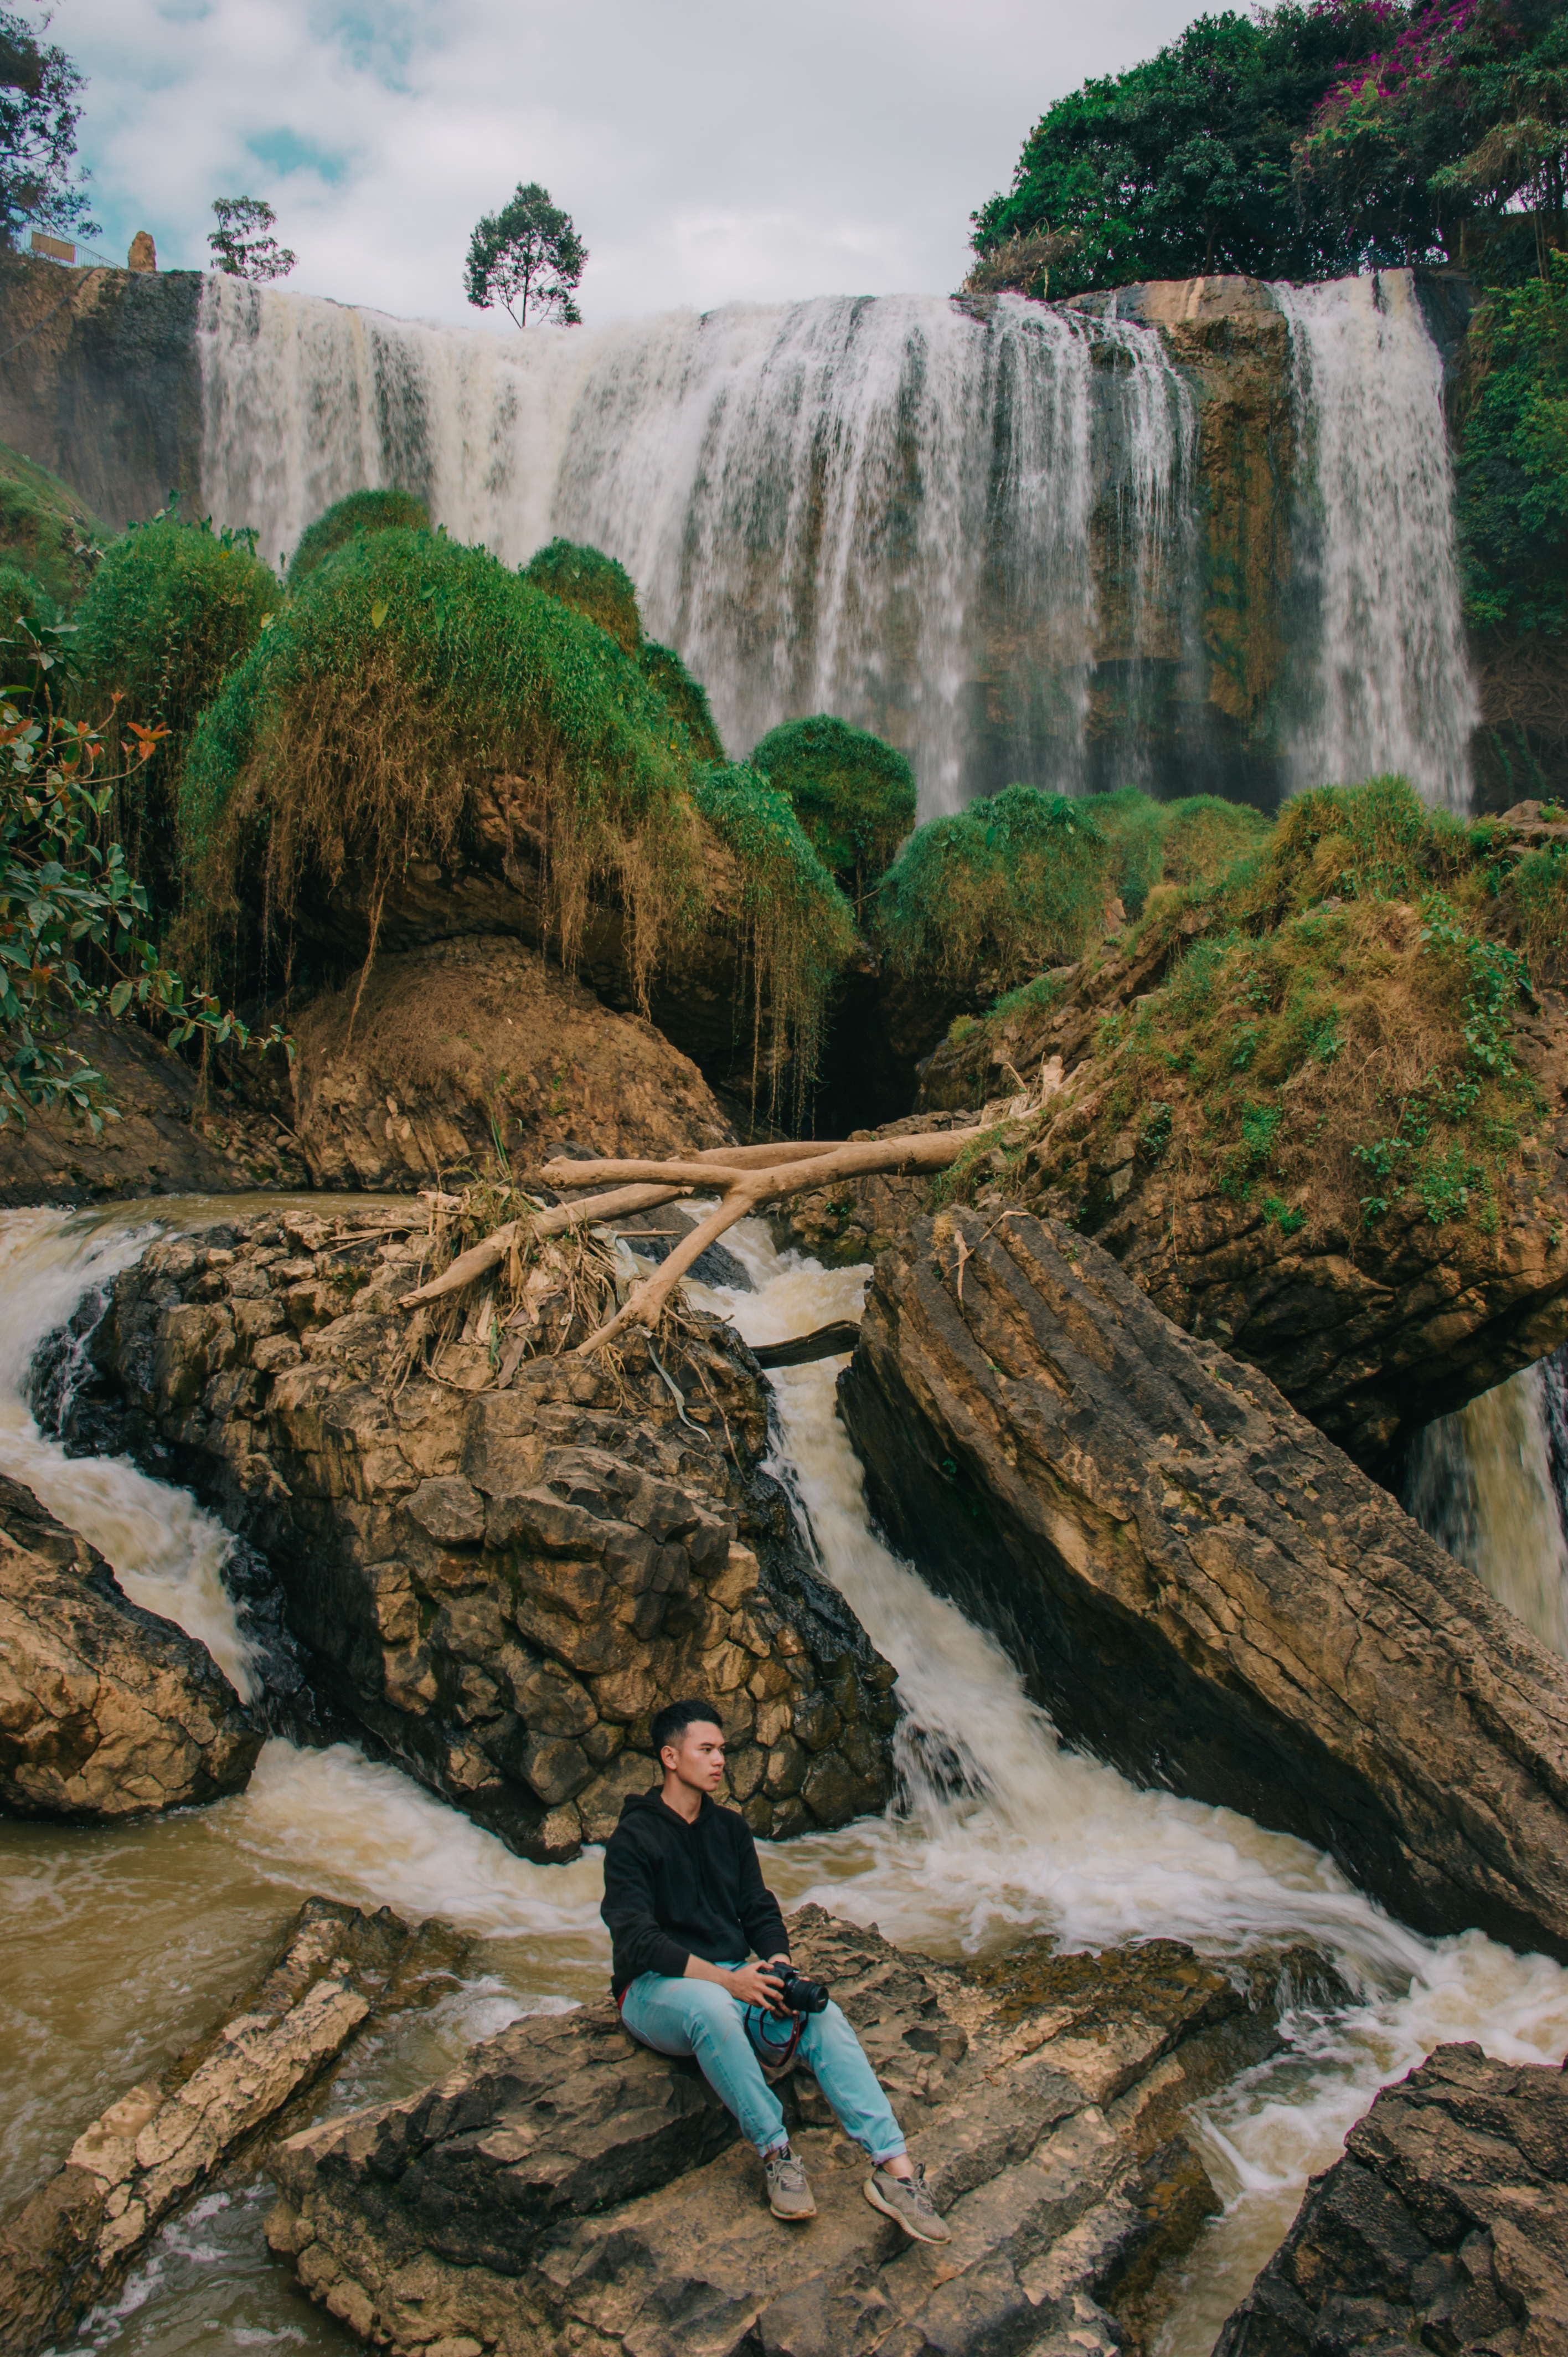
landscape, sunlight, sky, waterfall, water, nature, body of water, nature reserve, water feature, watercourse, tree, stream, rock, water resources, tourist attraction, chute, river, national park, tourism, jungle